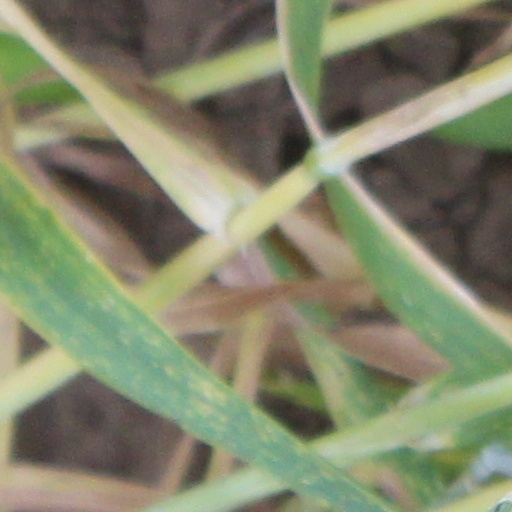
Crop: wheat